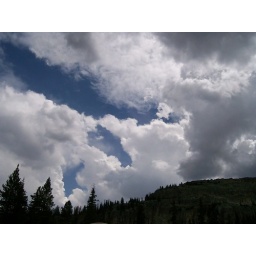
clouds coming over the mountains